Drumming (snipe)

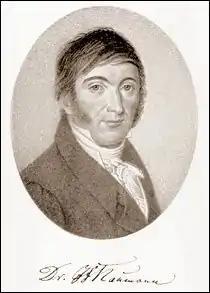
Portrait of the ornithologist Johann Friedrich Naumann

Since learning of the drumming sound that is produced by snipe, many naturalists wanted to try and explain exactly how the sound is made. Johann Friedrich Naumann was one of the many scientists interested in this task and he proposed that the drumming sound was mechanically produced by the wings. Naumann proposed this idea around 1830, and it then became known as "Naumann's Wing Theory". It was not until 1846 that an error was discovered within Naumann's theory proposal, having written "schwanzfederspitsen" (the German word for the tips of the tail feather) as "schwingfederspitsen" (which roughly translates to wing feathers). This misprint led to Friedrich Wilhelm Meves to study in-depth the effects of the tail-feathers. To do this, Meves attached the tail-feathers to the end of a long stick and swung both the stick and the feathers through the air, which eventually led to him concluding that the tail-feathers were in fact the producing-agents for the drumming sound. In conducting this experiment, Meves observed that the drumming sound was only ever produced when the bird was flying in a downwards, swooping motion with its tail spread out — never when the bird was flying upwards.